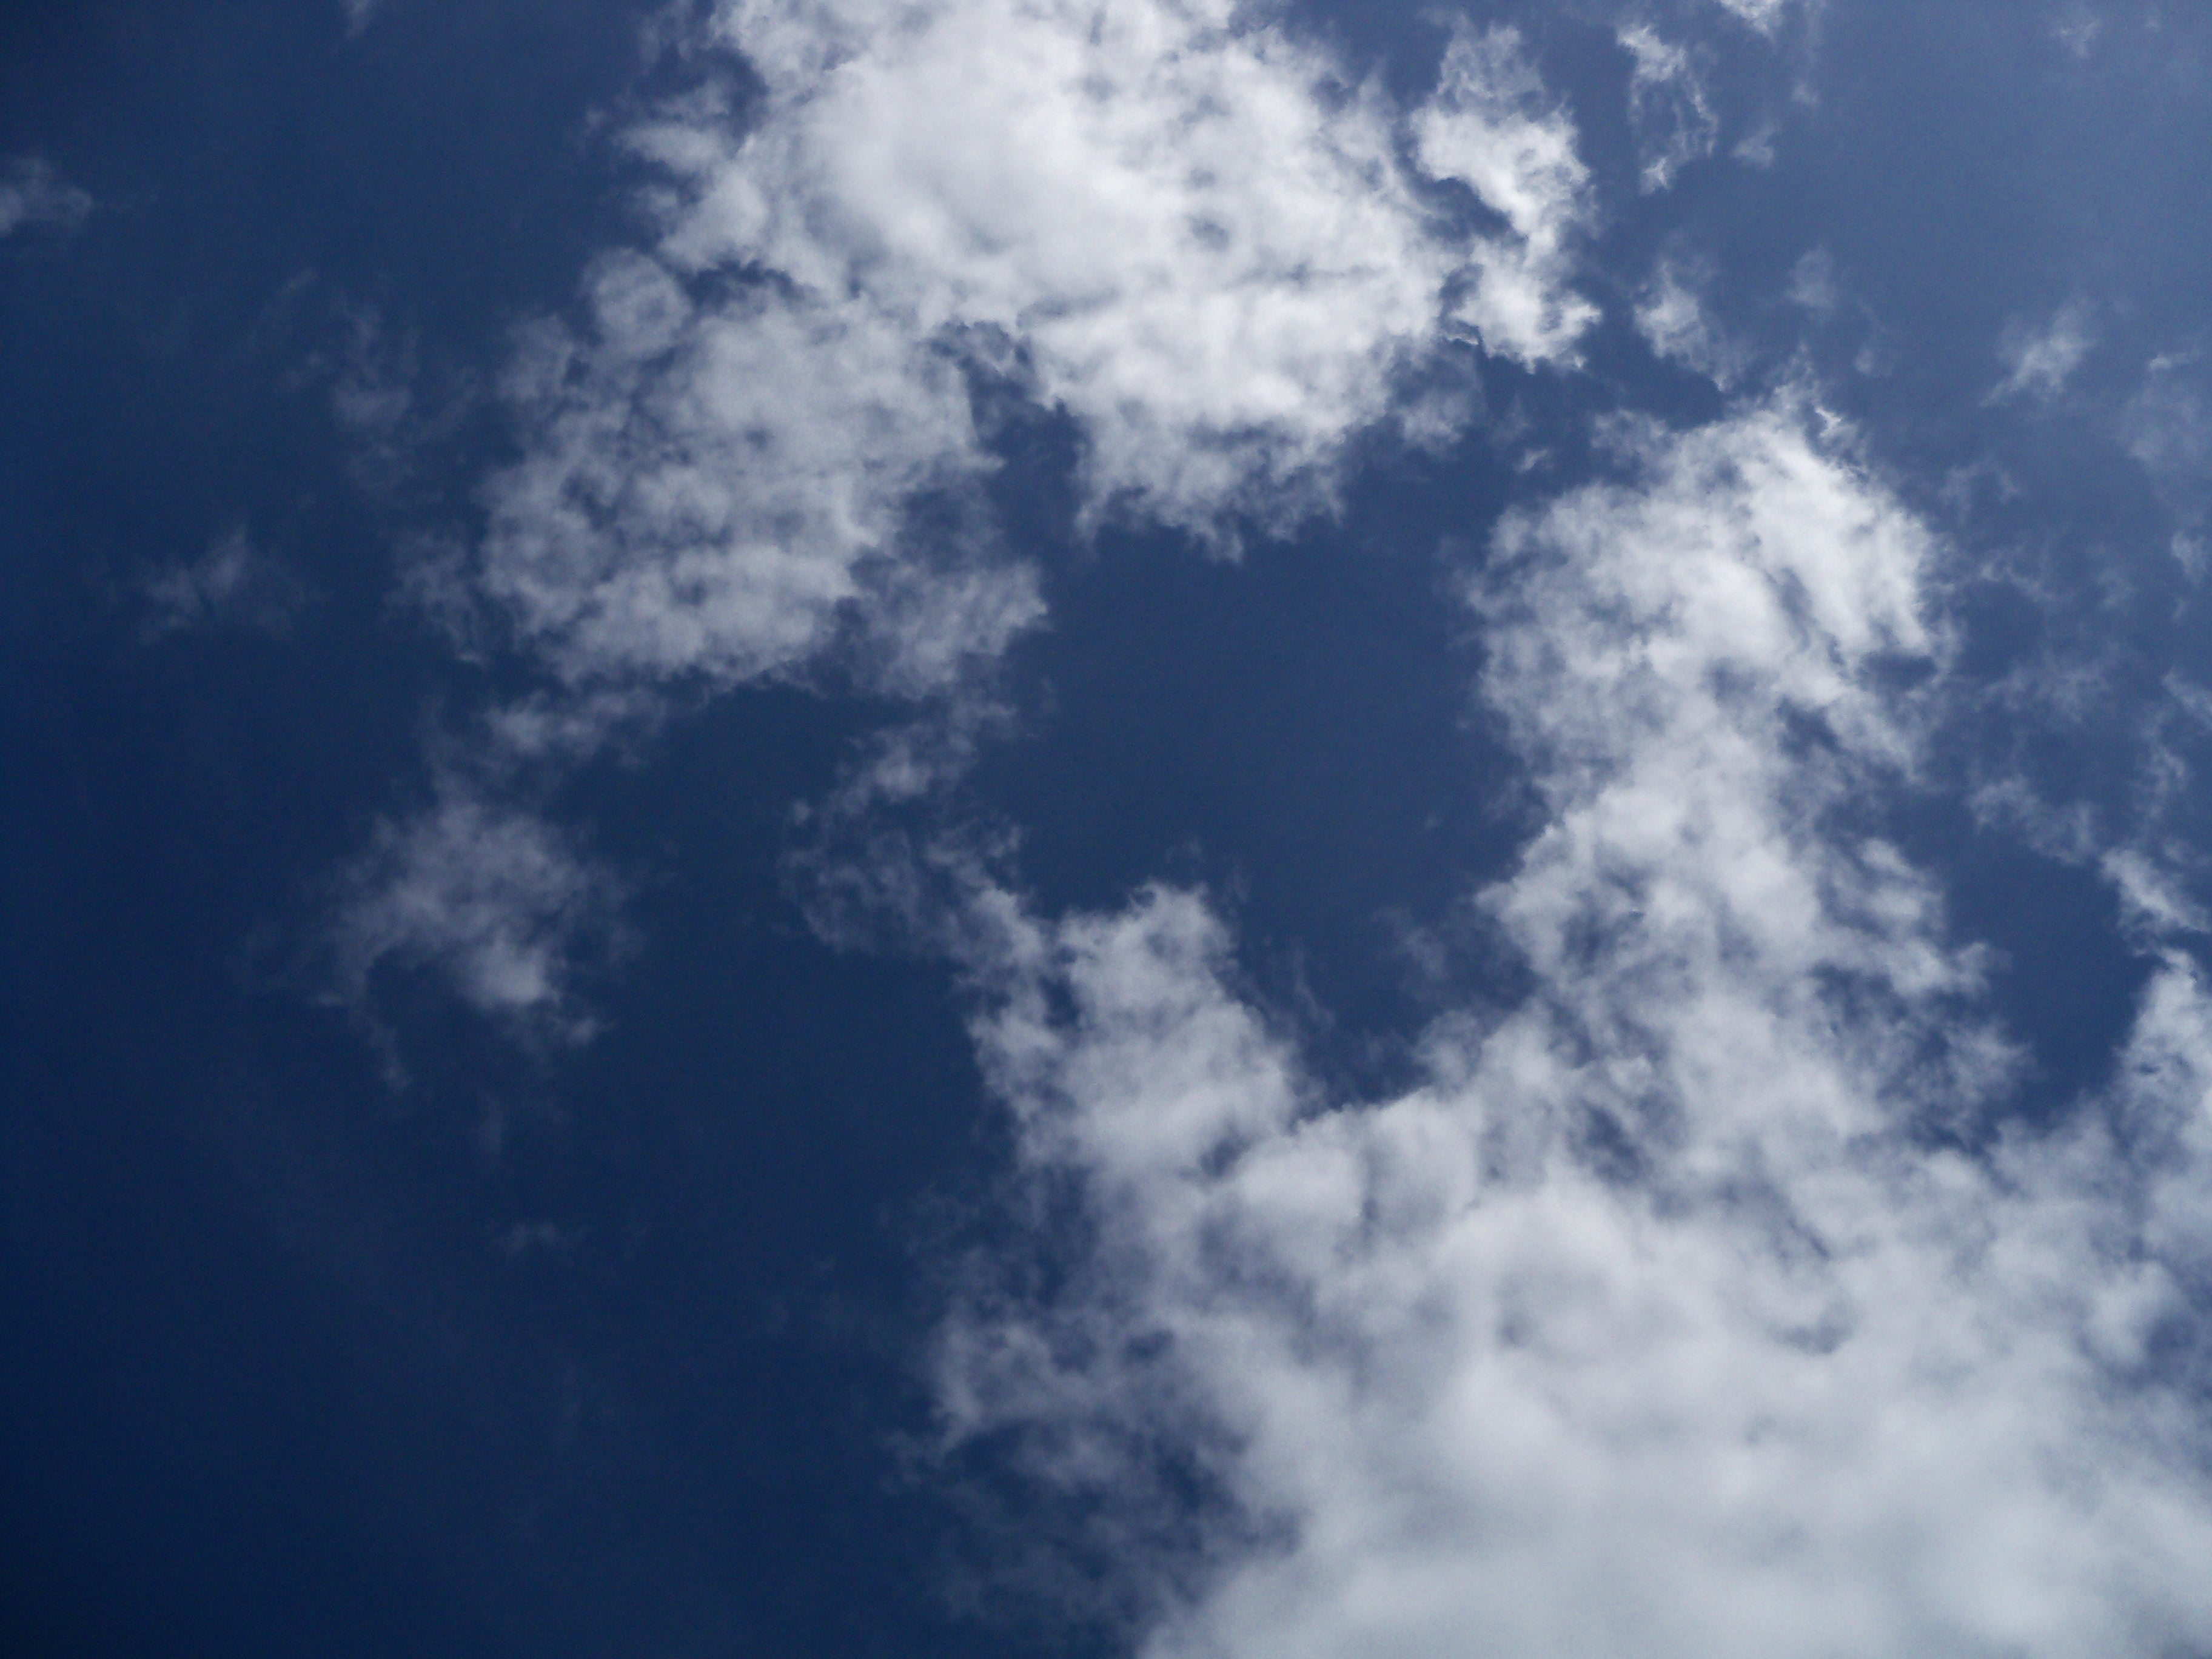
horizon, cloud, sky, sunlight, atmosphere, daytime, cumulus, blue, blue sky, clouds, day, meteorological phenomenon, atmosphere of earth